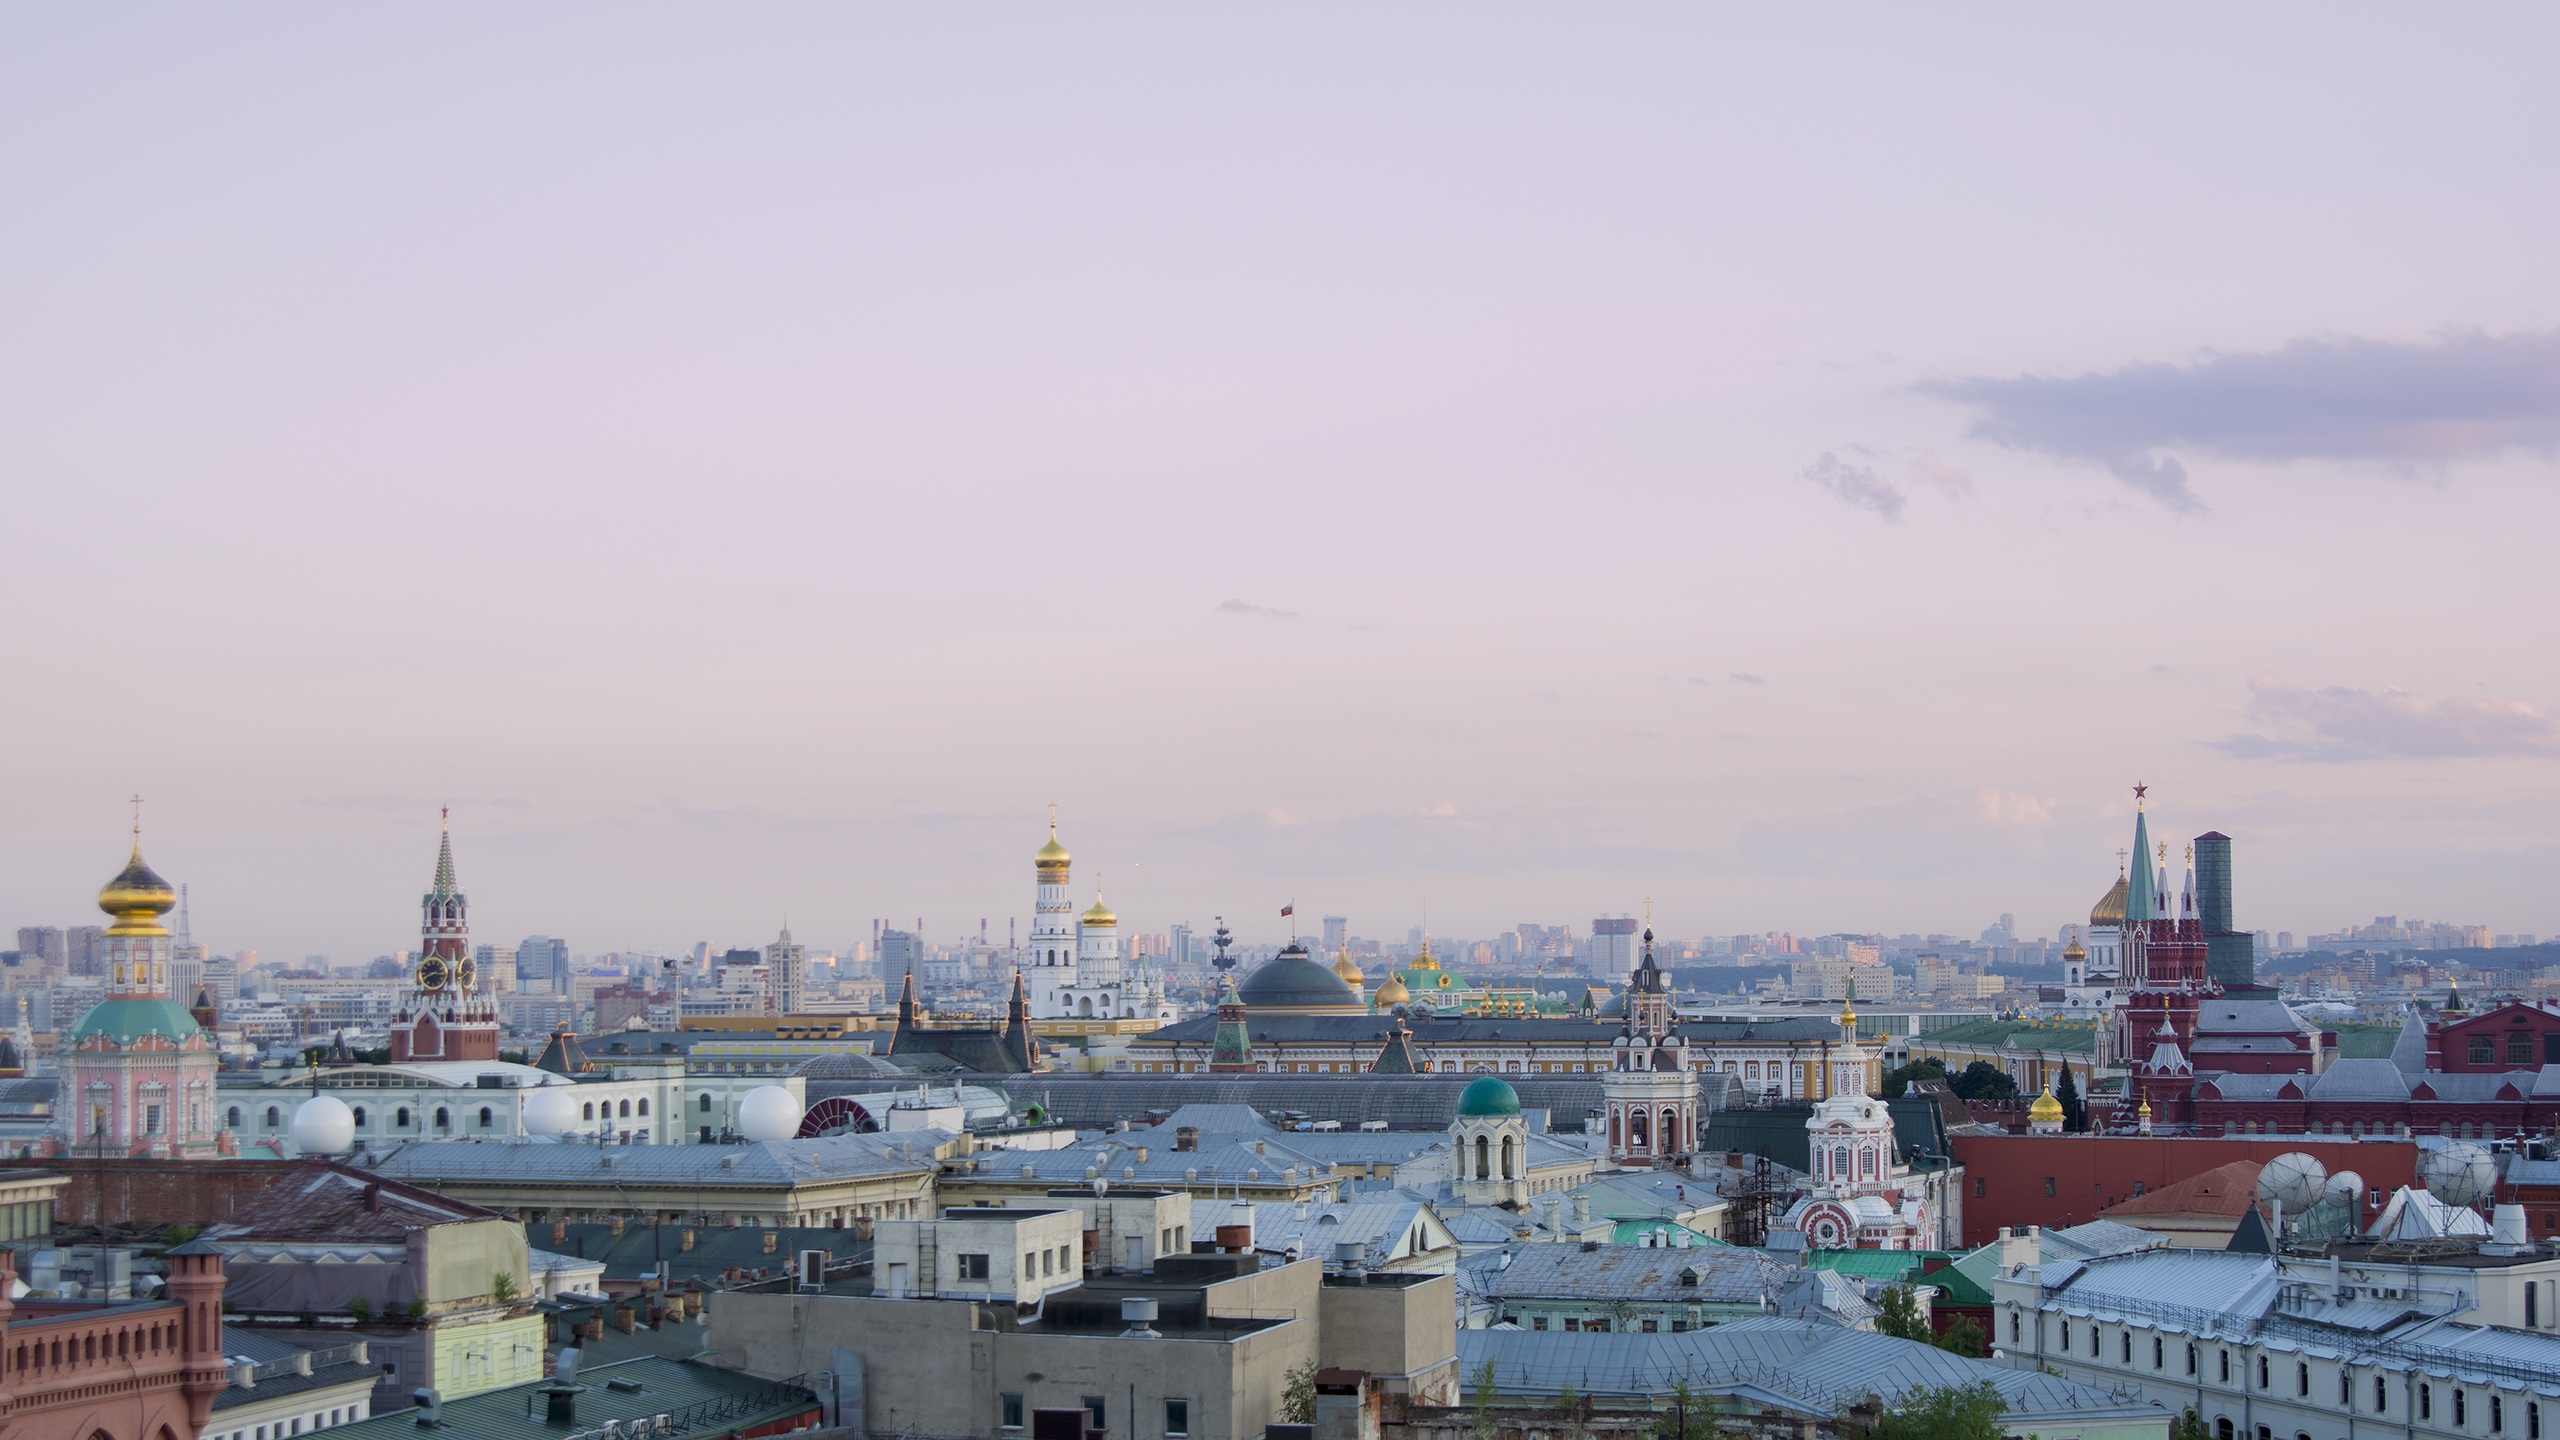
sea, coast, dock, skyline, town, roof, city, river, cityscape, panorama, vehicle, bay, harbor, port, waterway, ferry, infrastructure, center, moscow, russia